Oath of the Kings of the Belgians

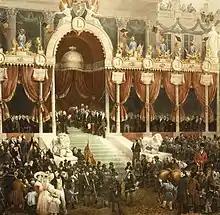
"", by Gustave Wappers (1831)

The swearing-in ceremony occurs when the Belgian heir-apparent or heir-presumptive takes the oath that allows him or her to become King or Queen regnant of the Belgians. Article 91 of the Belgian Constitution outlines this ceremony, which transpires no later then ten days after the death or abdication of the previous monarch, at the Palace of the Nation in Brussels, the seat of the Belgian Parliament. Should the monarch be unable to govern for more than ten days, the same oath is taken by the regent appointed by the Chambers.